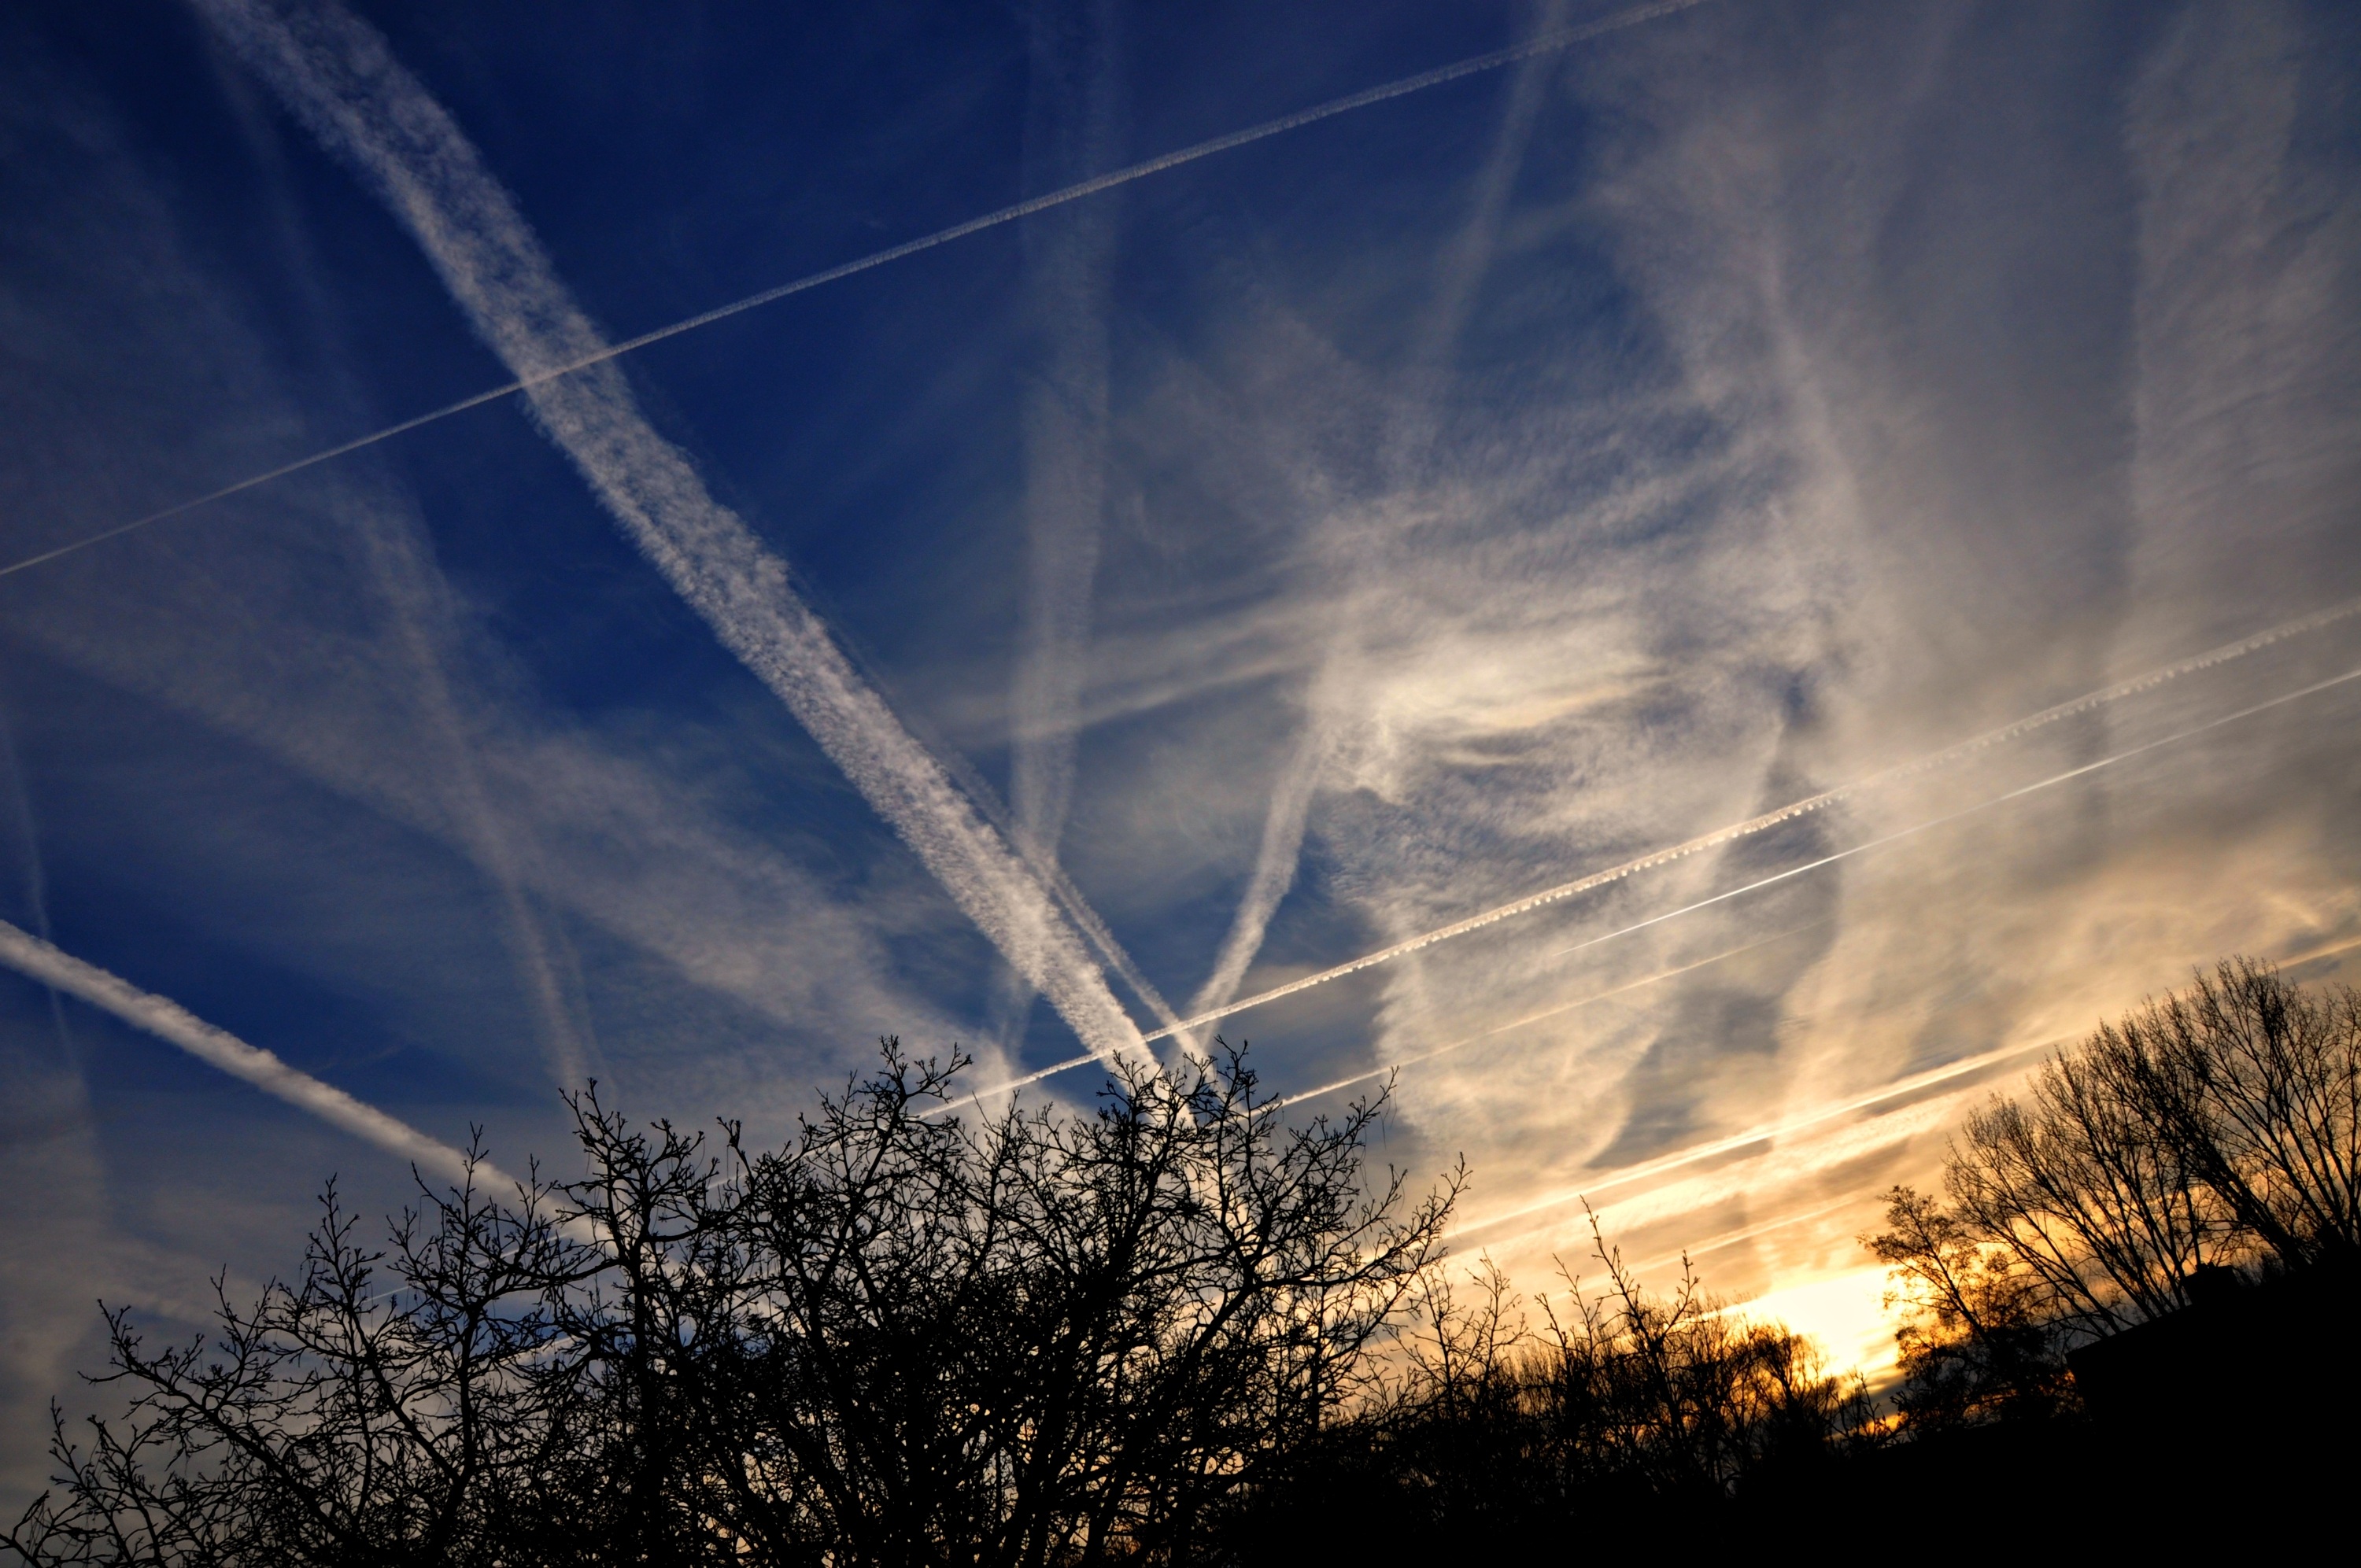
silhouette, light, cloud, sky, sun, sunset, sunlight, atmosphere, dusk, evening, reflection, heaven, darkness, blue, electricity, amsterdam, netherlands, contrails, meteorological phenomenon, amsterdam buitenveldert, sunset background, atmosphere of earth